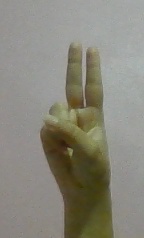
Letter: taa